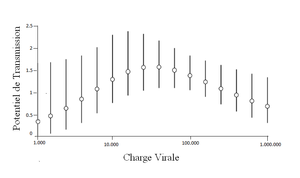
Graphique représentant la transmissibilité (axe des ordonnées), et la charge virale (axe de abscisses). Les barres verticales représentent l’intervalle de confiance à 95%. (1)
La virulence désigne l'intensité du pouvoir pathogène d'un micro-organisme.